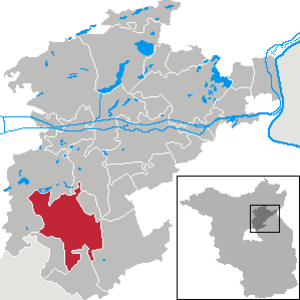
Bernau bei Berlin
Kort
Bernau bei Berlin er en tysk by i Landkreis Barnim i delstaten Brandenburg. Bernau ligger 10 km. nordøst for Berlin.